Eventide: A Scene in the Westminster Union

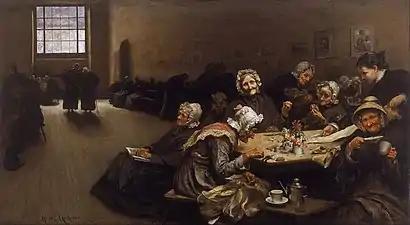
Hubert von Herkomer, "Eventide – A Scene at the Westminster Union", 1878, Walker Art Gallery

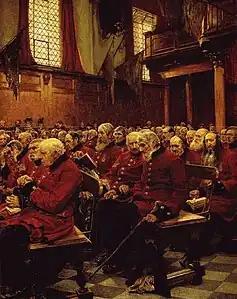
Herkomer's 1875 painting, "The Last Muster", Lady Lever Art Gallery

Eventide: A Scene at the Westminster Union is an 1878 work by the social realist painter Hubert von Herkomer. It depicts women at St James's Workhouse, in Soho, London. The original painting, and a watercolour study, are held by the Walker Art Gallery, Liverpool. It is considered a companion picture to Herkomer's "The Last Muster", which is held by the Lady Lever Art Gallery, also on Merseyside.